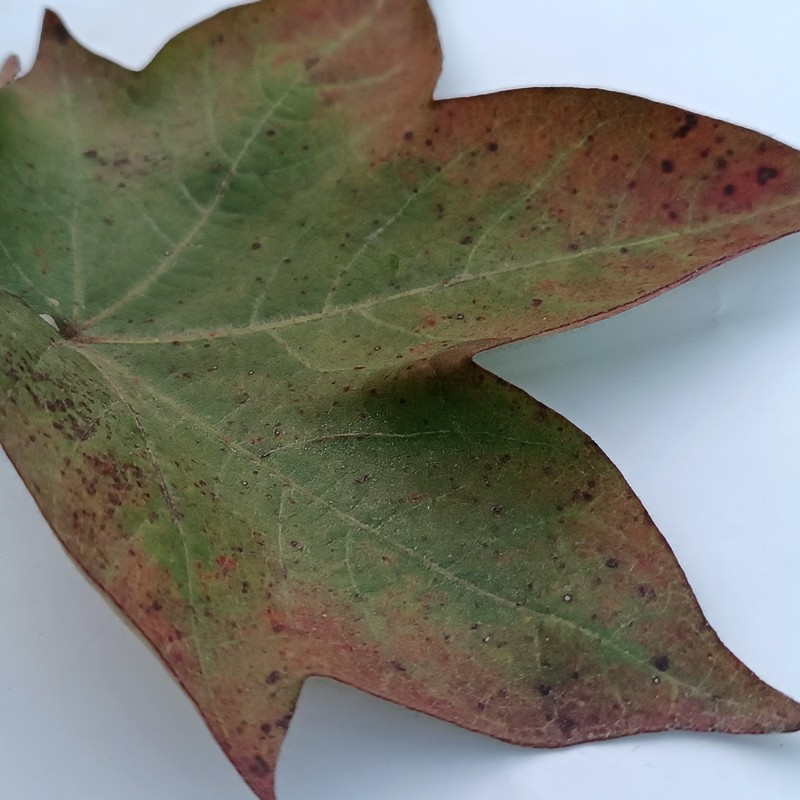
Label: Leaf Redding